John L. Jerstad

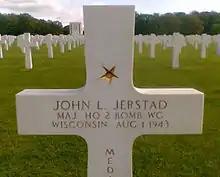
Jerstad's grave at Ardennes American Cemetery

Seven years after his aircraft was shot down, the military notified Jerstad's family that his remains had been located. He was buried at the Ardennes American Cemetery near Neupré, Belgium.